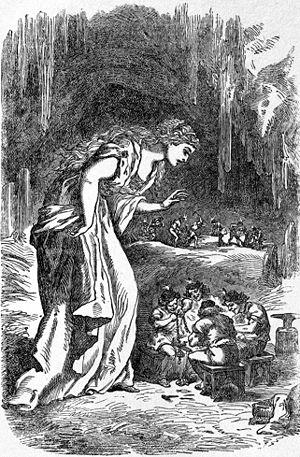
Louis Huard, né à Aix-en-Provence vers 1813 et mort à Londres en 1874, est un artiste peintre, un dessinateur et un illustrateur belge.